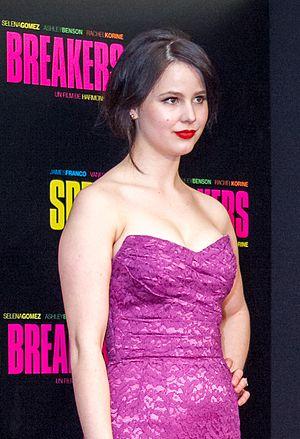
Rachel Korine lors de l'avant-première de Spring Breakers, sur le photocall du Grand REX
Rachel Anna Simon Korine, née le 4 avril 1986 à Nashville, est une actrice américaine.